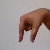
The image shows a hand gesture representing the letter 'Q' in Indian Sign Language.